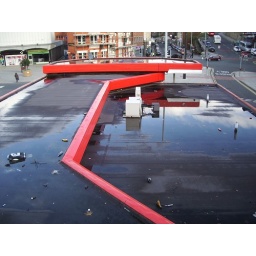
Top of a building near Stockport bus station.